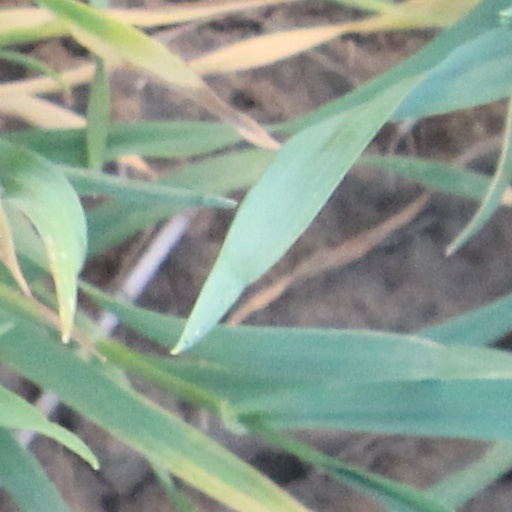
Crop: wheat